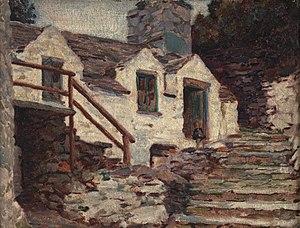
Barmouth est une ville de l'ancien comté de Meirionnydd, aujourd'hui incluse dans le comté du Gwynedd, dans le nord-ouest du pays de Galles, dans l'estuaire formé par la rivière Mawddach et la baie de Cardigan. Elle possède le statut de communauté.